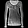
Label: T - shirt / top